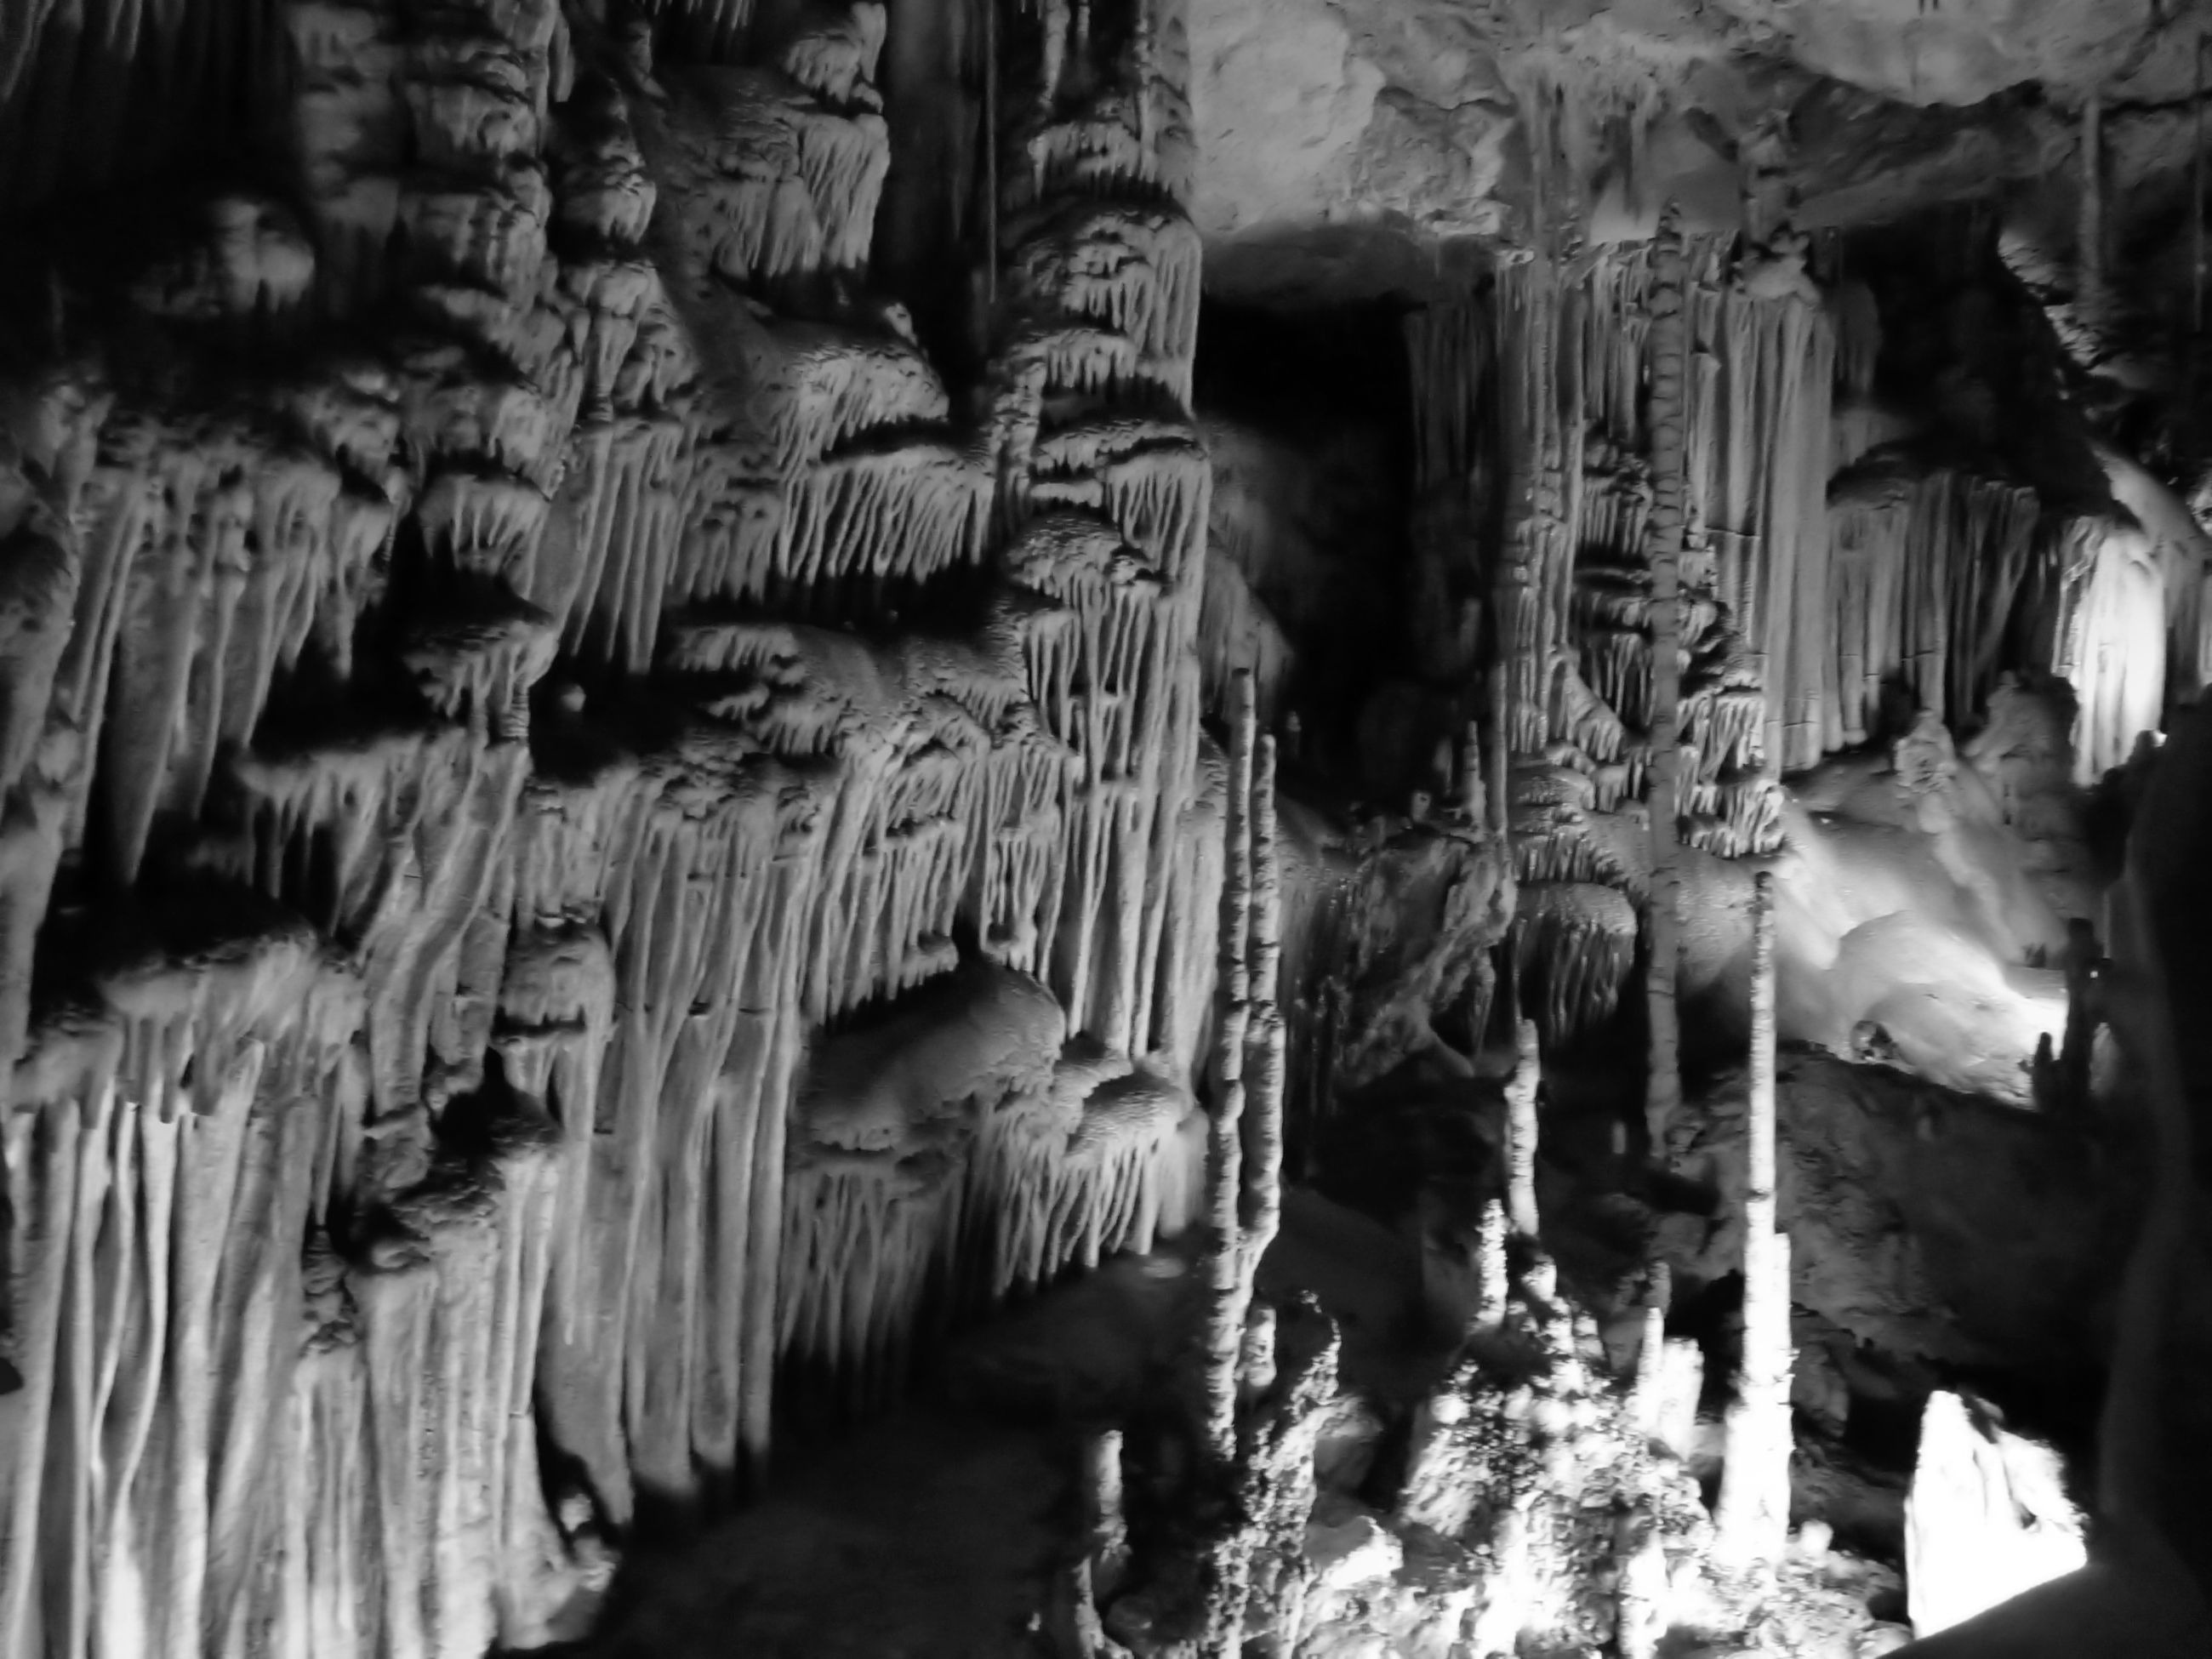
water, black and white, white, formation, cave, black, monochrome, drip, grotto, mysterious, wintry, stalactite, landform, stalactite cave, stalactites, stalagmites, monochrome photography, geographical feature